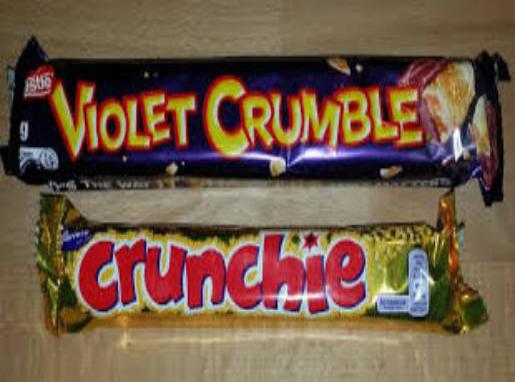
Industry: Food